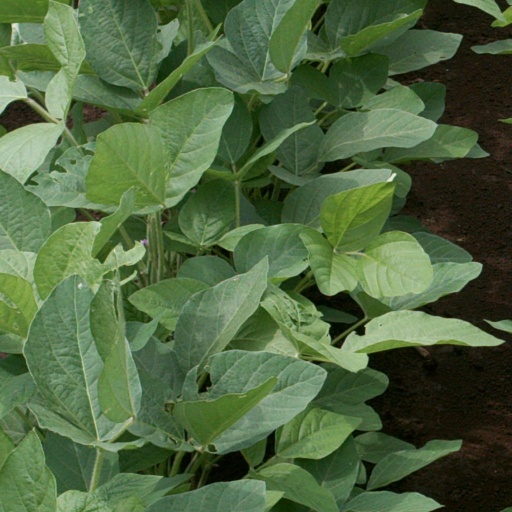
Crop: soybean